Shower splash guard

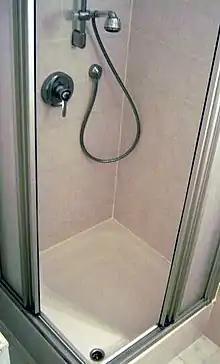
Shower door.

Other common devices for containing water spray include a highly flexible, waterproof bathtub or shower curtain, or more recently, a shower door, which is a permanently installed sliding or pivoting door made from glass or plastic. Containing water spray, leaks, and splashes within the bathtub is particularly important in bathrooms constructed with wooden under-flooring because water causes the wooden floor boards and floor joists to rot or decay over time, if left unattended.